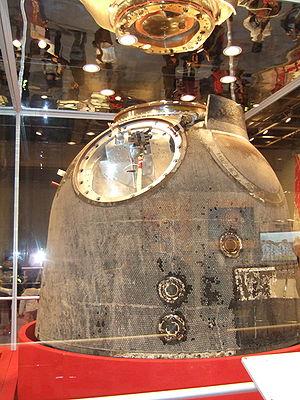
Shenzhou 7 est la troisième mission habitée du programme Shenzhou de la république populaire de Chine. Pour ce troisième vol, trois astronautes ont pris place à bord de la capsule. Après un décollage réussi, le point culminant de la mission a été la première sortie extra-véhiculaire d'un Chinois qui a permis de tester la combinaison spatiale Feitian de fabrication nationale.